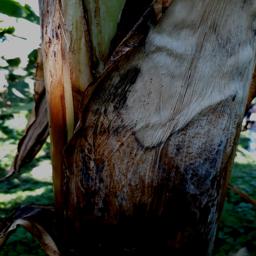
Label: BACTERIAL SOFT ROT